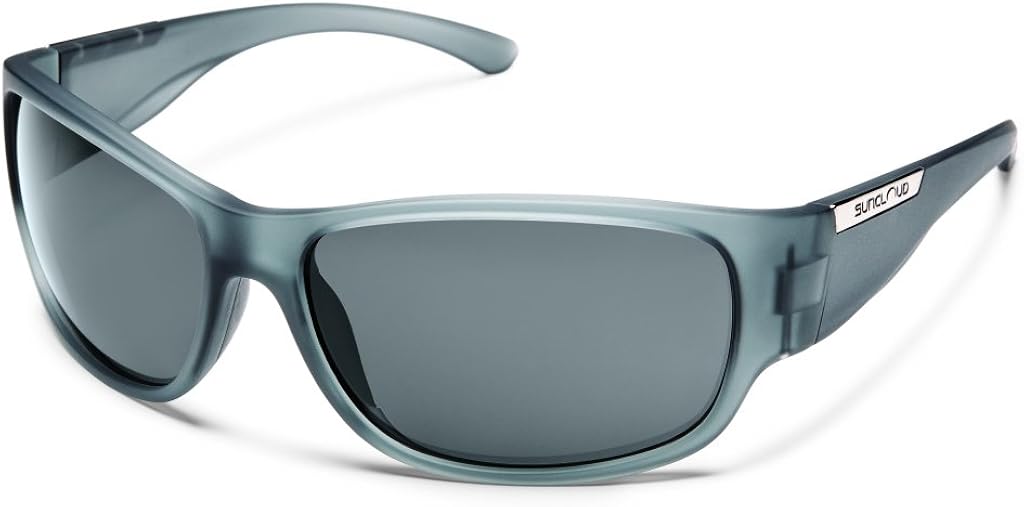
Suncloud Convoy Polarized Sunglass with Polycarbonate Lens
Category: AMAZON FASHION
C'mon along and join the Convoy. Classic wrap styling combined with wider temple design and megol nose pads establishes this sunglass as your ideal multi-purpose eyewear. Enlist the Convoy for all your outdoor experiences.
Features: plastic frame | plastic lens | polarized | Polarized Polycarbonate Injection Molded Lenses | Grilamid Frame Material and Custom Metal Logo Plaques | 6 and 8 Base Lens Curvature | Megol Nose Pads and/or Temple Pads on Select Models | Microfiber Cleaning/Storage Bag